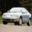
Label: automobile